Strandvik Church

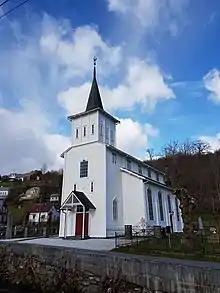
View of the church

Strandvik Church is a parish church of the Church of Norway in Bjørnafjorden Municipality in Vestland county, Norway. It is located in the village of Strandvik. It is one of the churches for the Fusa parish which is part of the Fana prosti (deanery) in the Diocese of Bjørgvin. The white, wooden church was built in a long church design in 1857 using plans drawn up by the architect Frederik Hannibal Stockfleth. The church seats about 450 people.